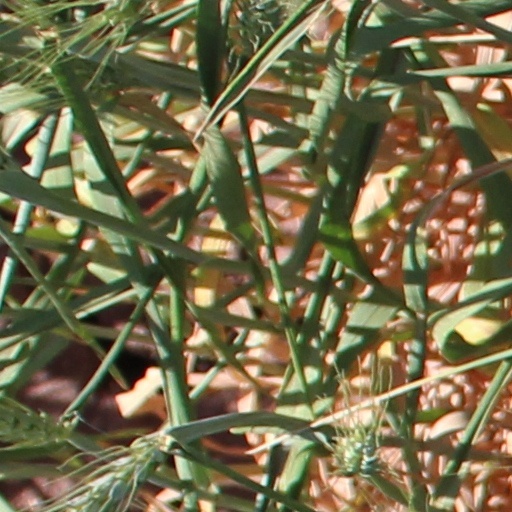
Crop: wheat